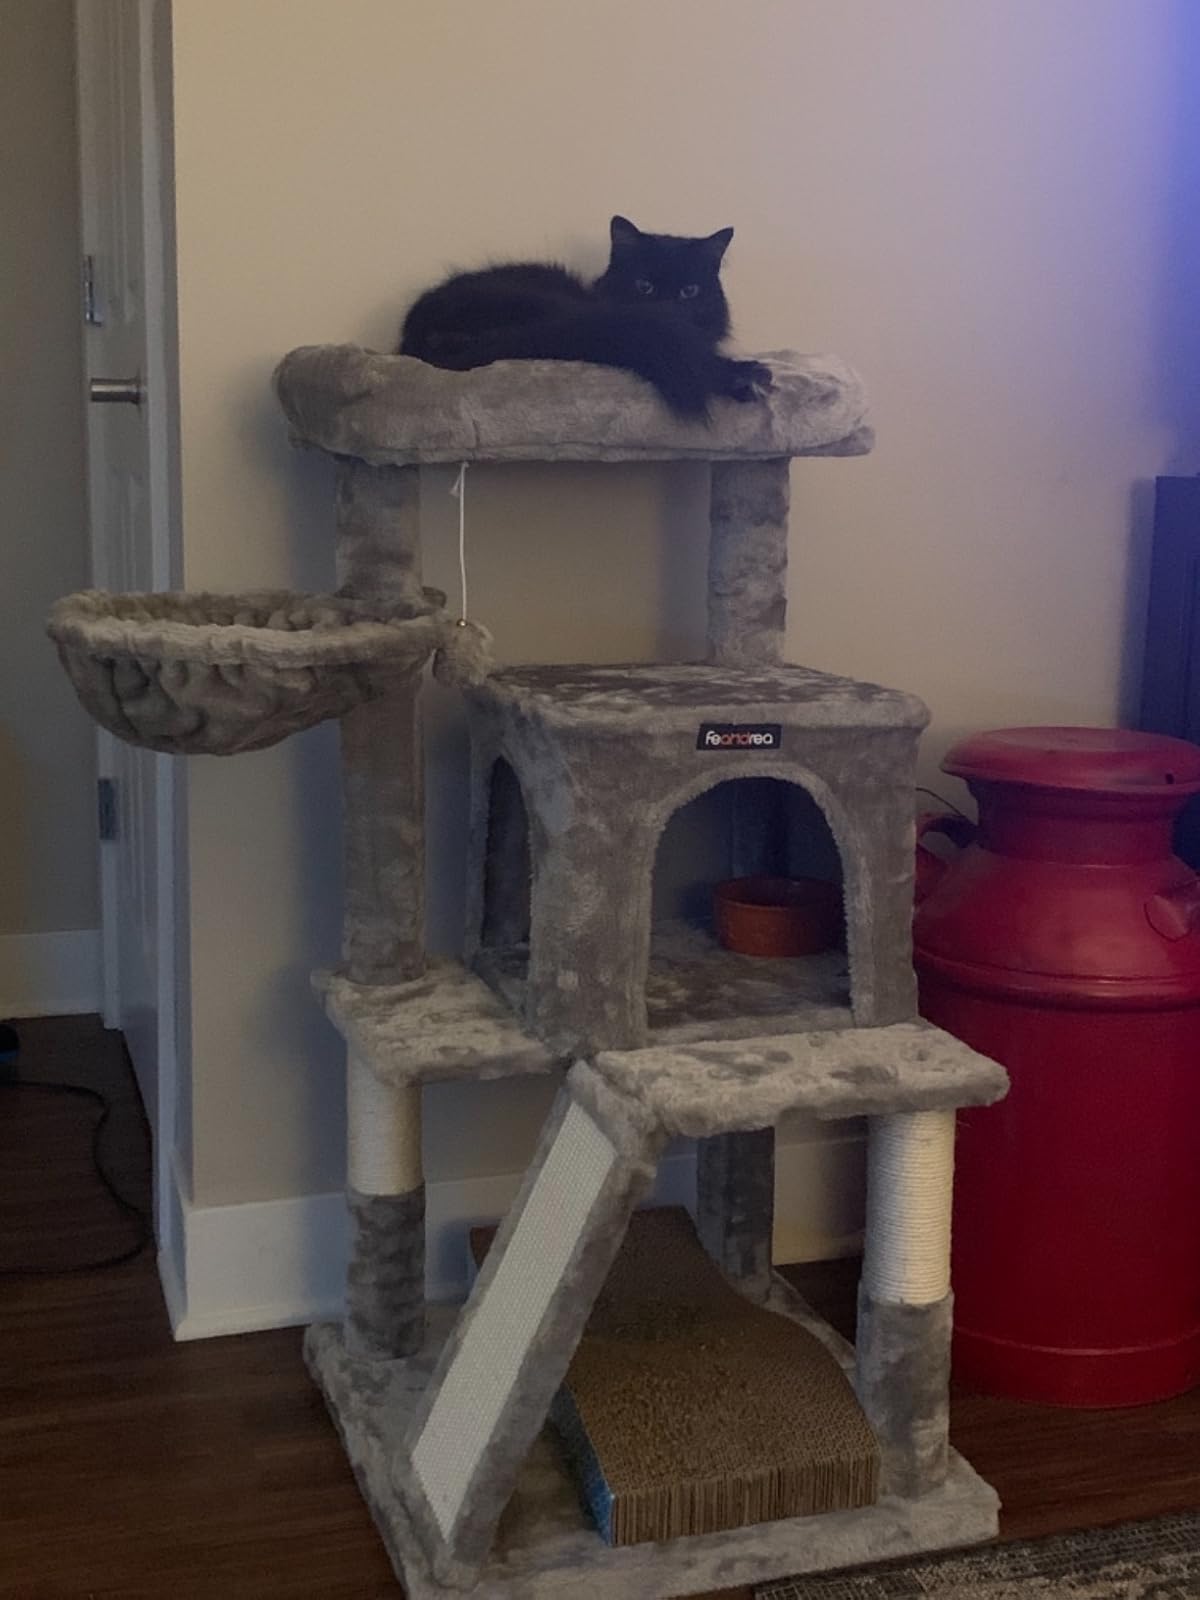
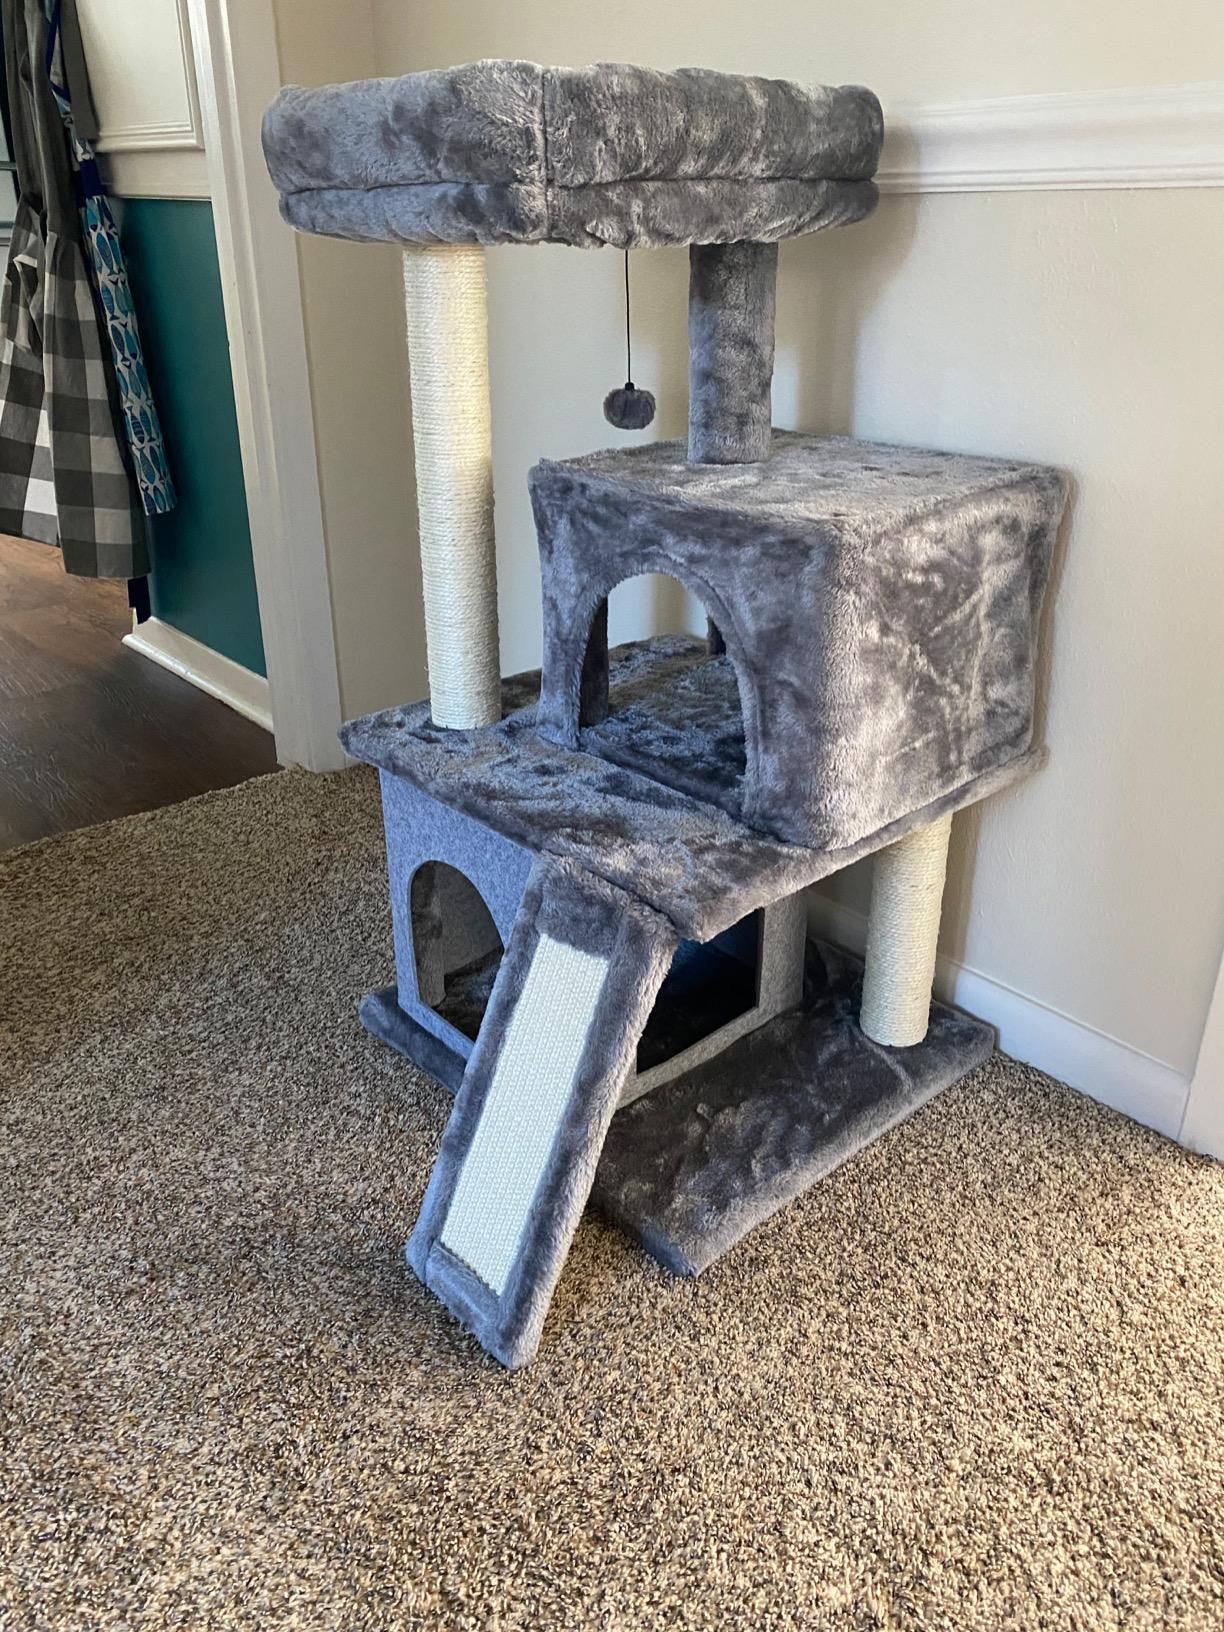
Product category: items_cat tree
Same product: no